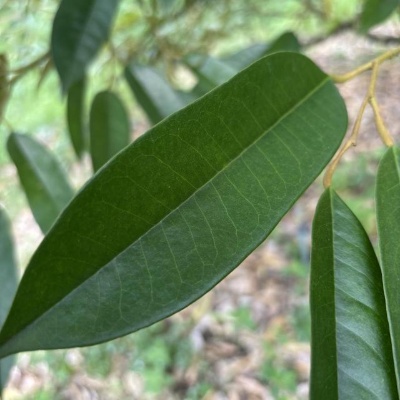
Label: Leaf_Healthy